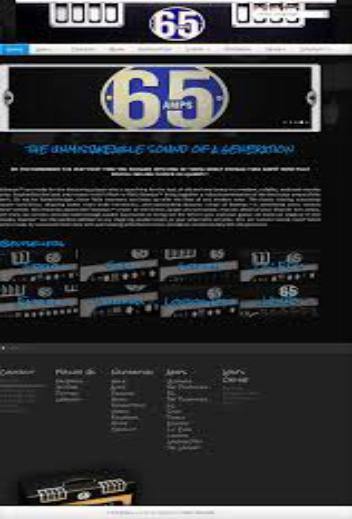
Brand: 65amps
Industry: Electronic